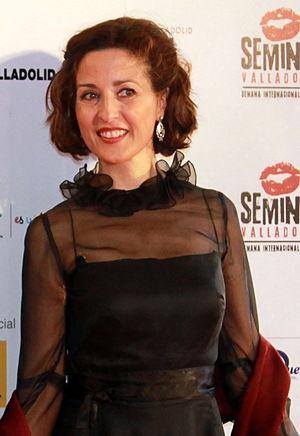
Esther Regina est une actrice espagnole.